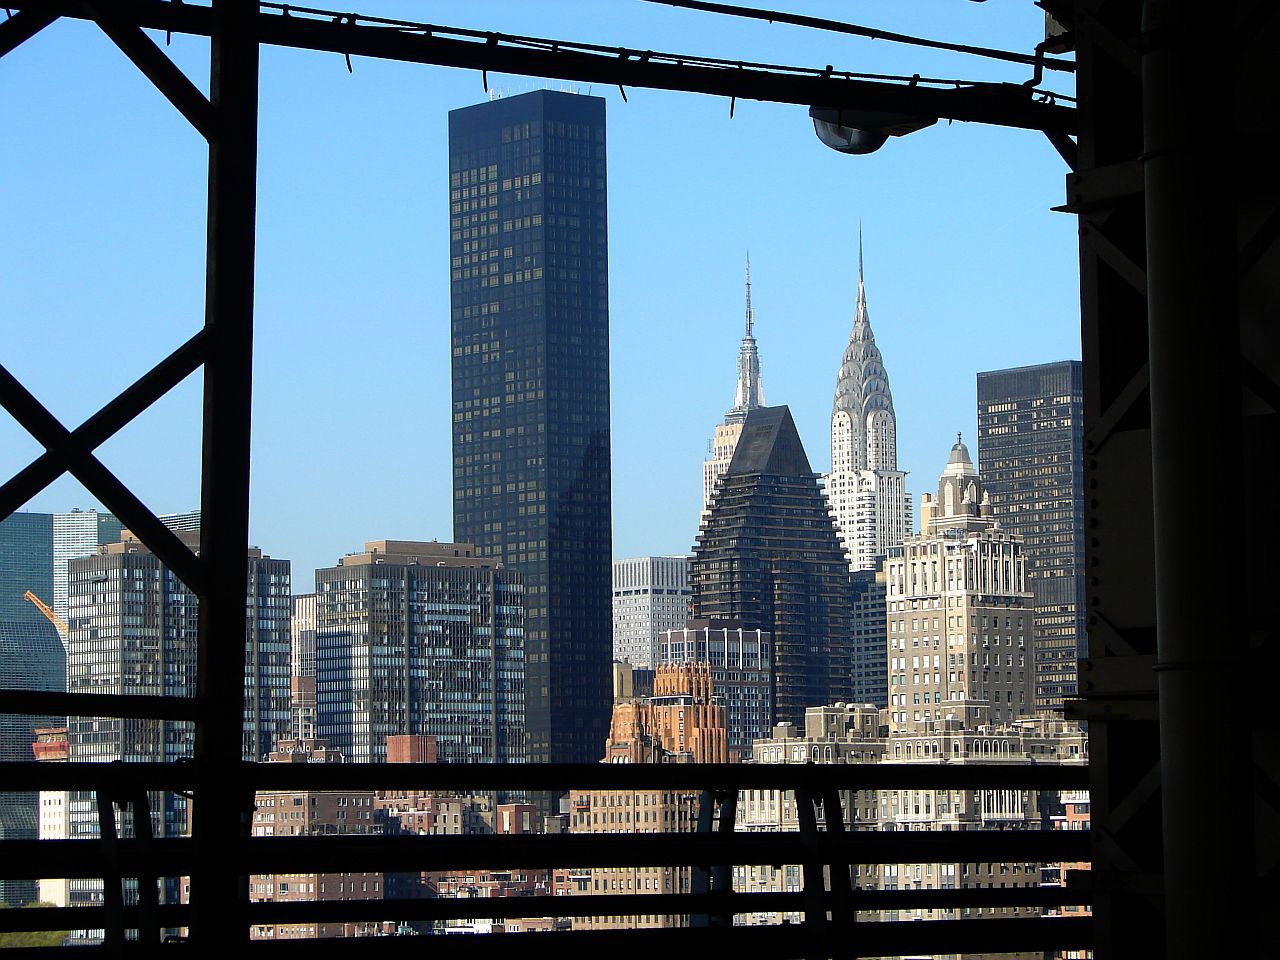
metropolitan area, skyscraper, landmark, metropolis, city, skyline, tower block, urban area, cityscape, architecture, human settlement, downtown, tower, facade, reflection